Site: brandenburg
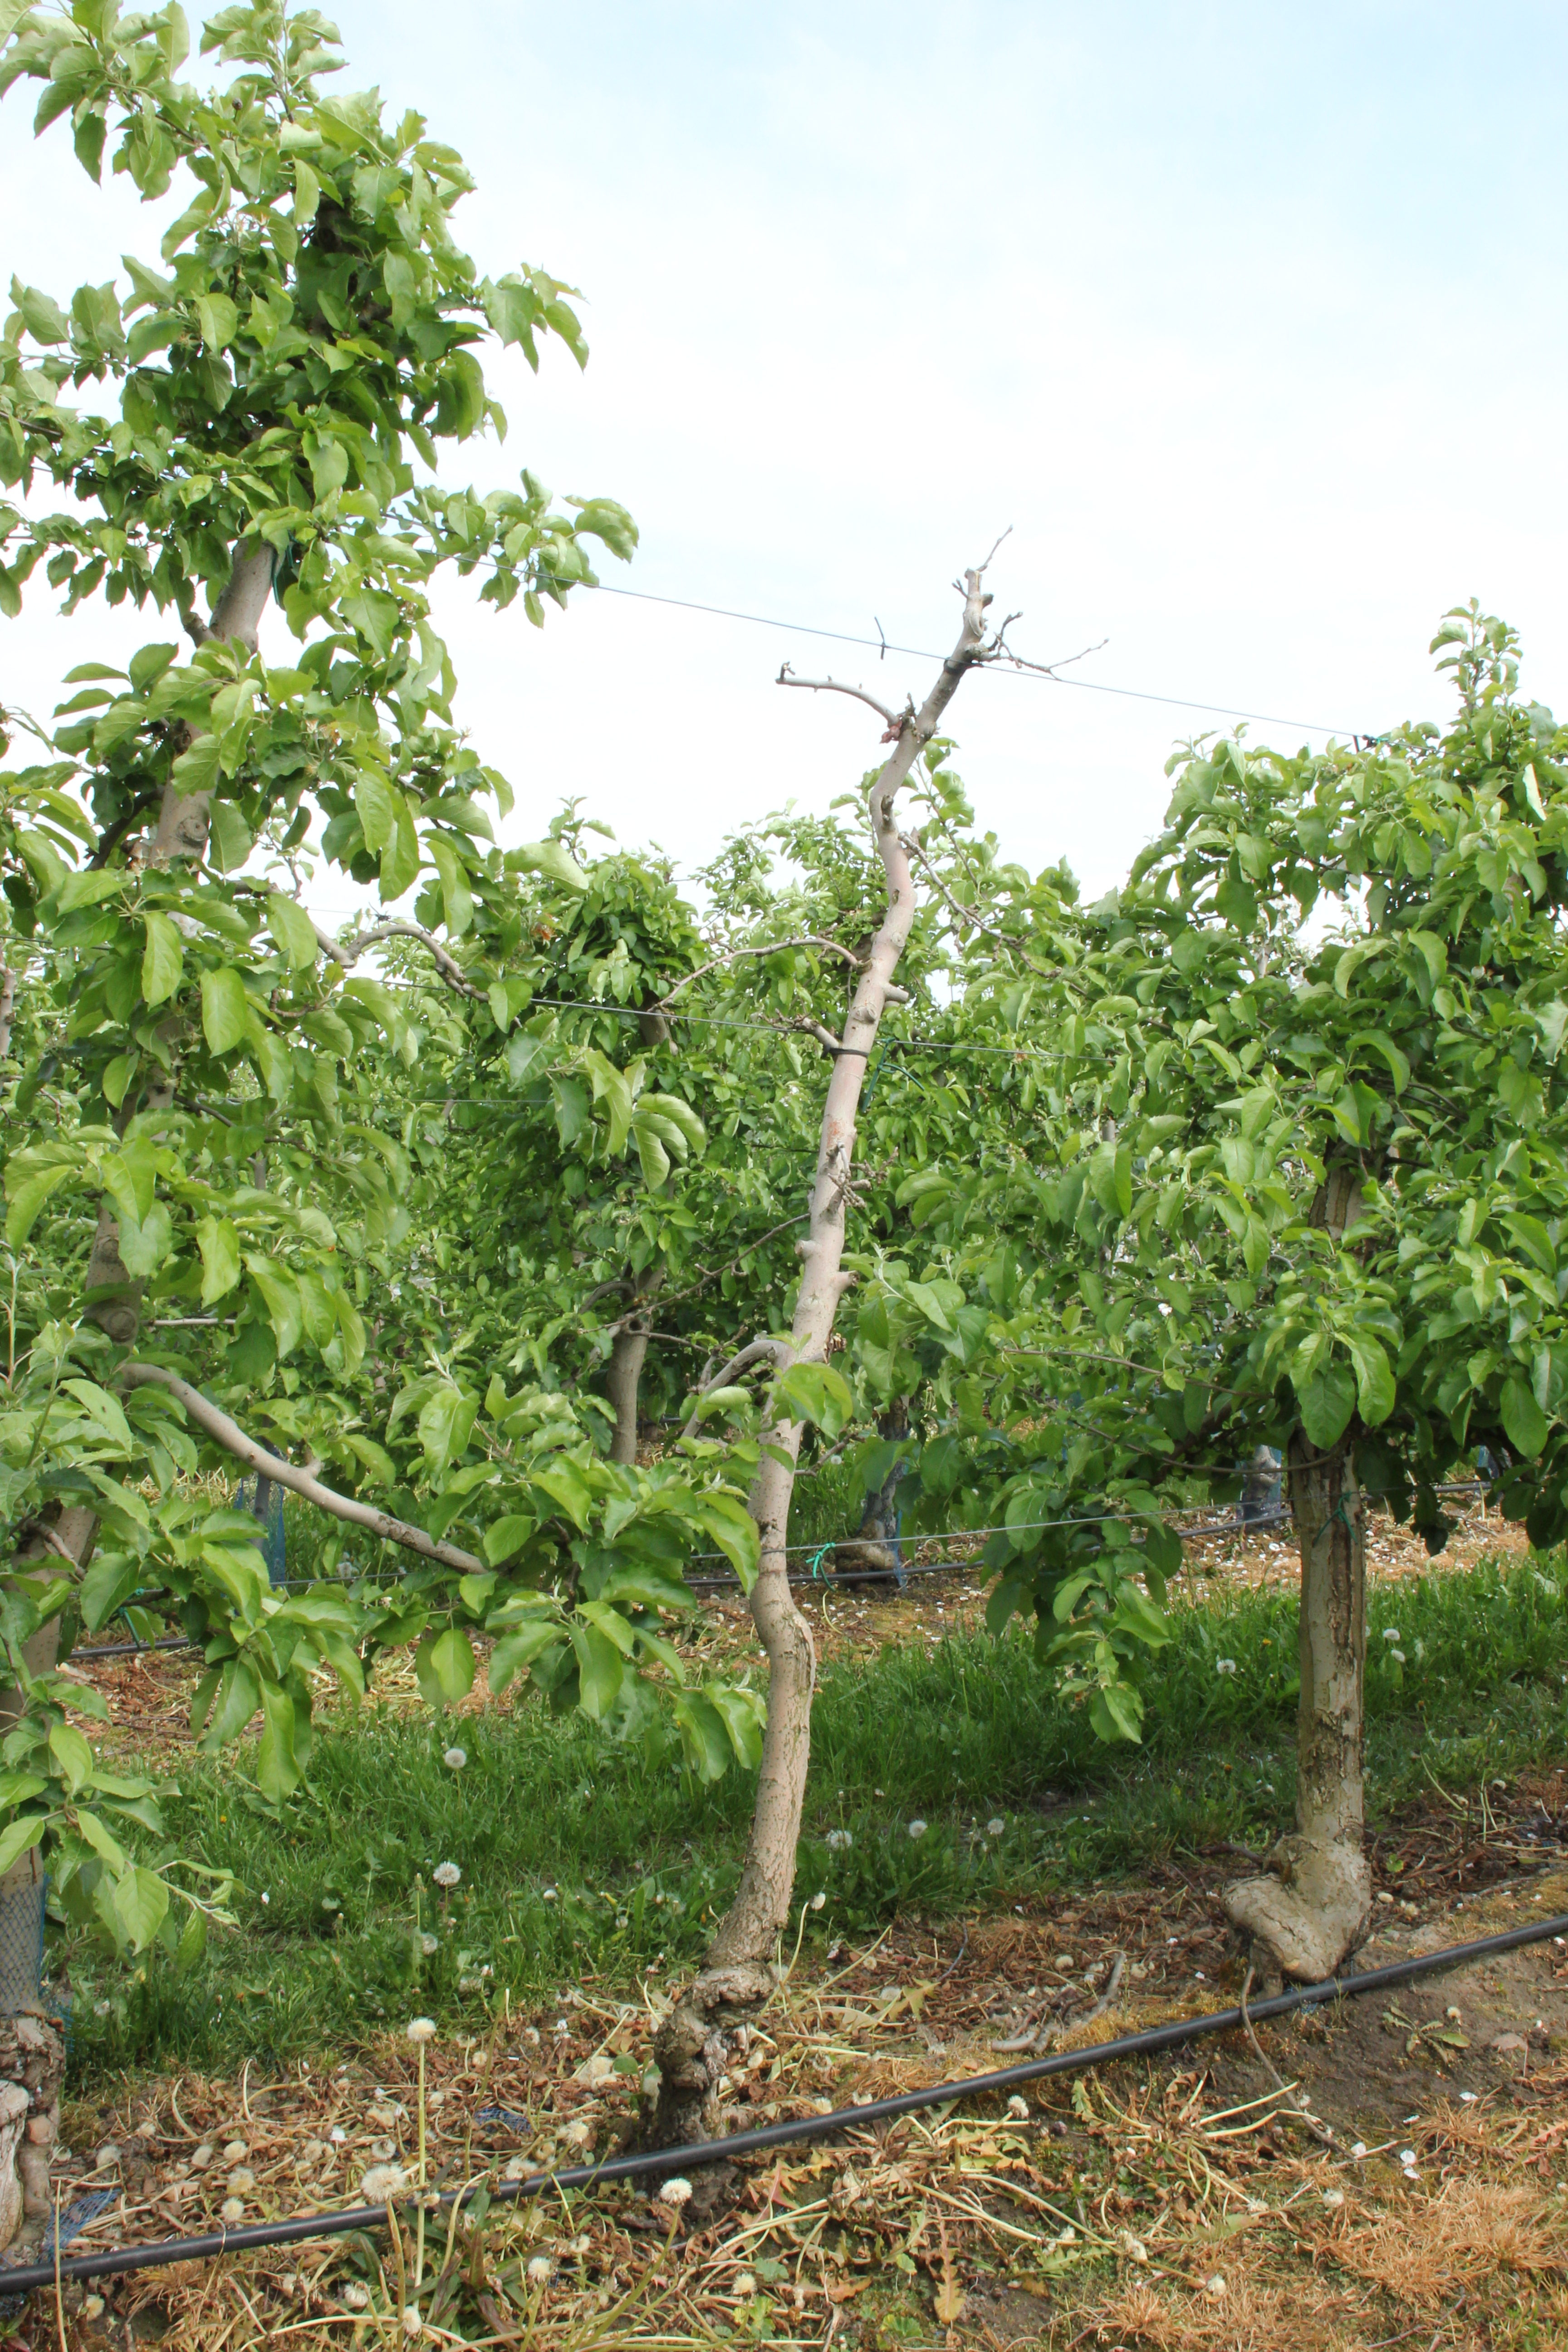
Growth stage (BBCH 67): Flowering